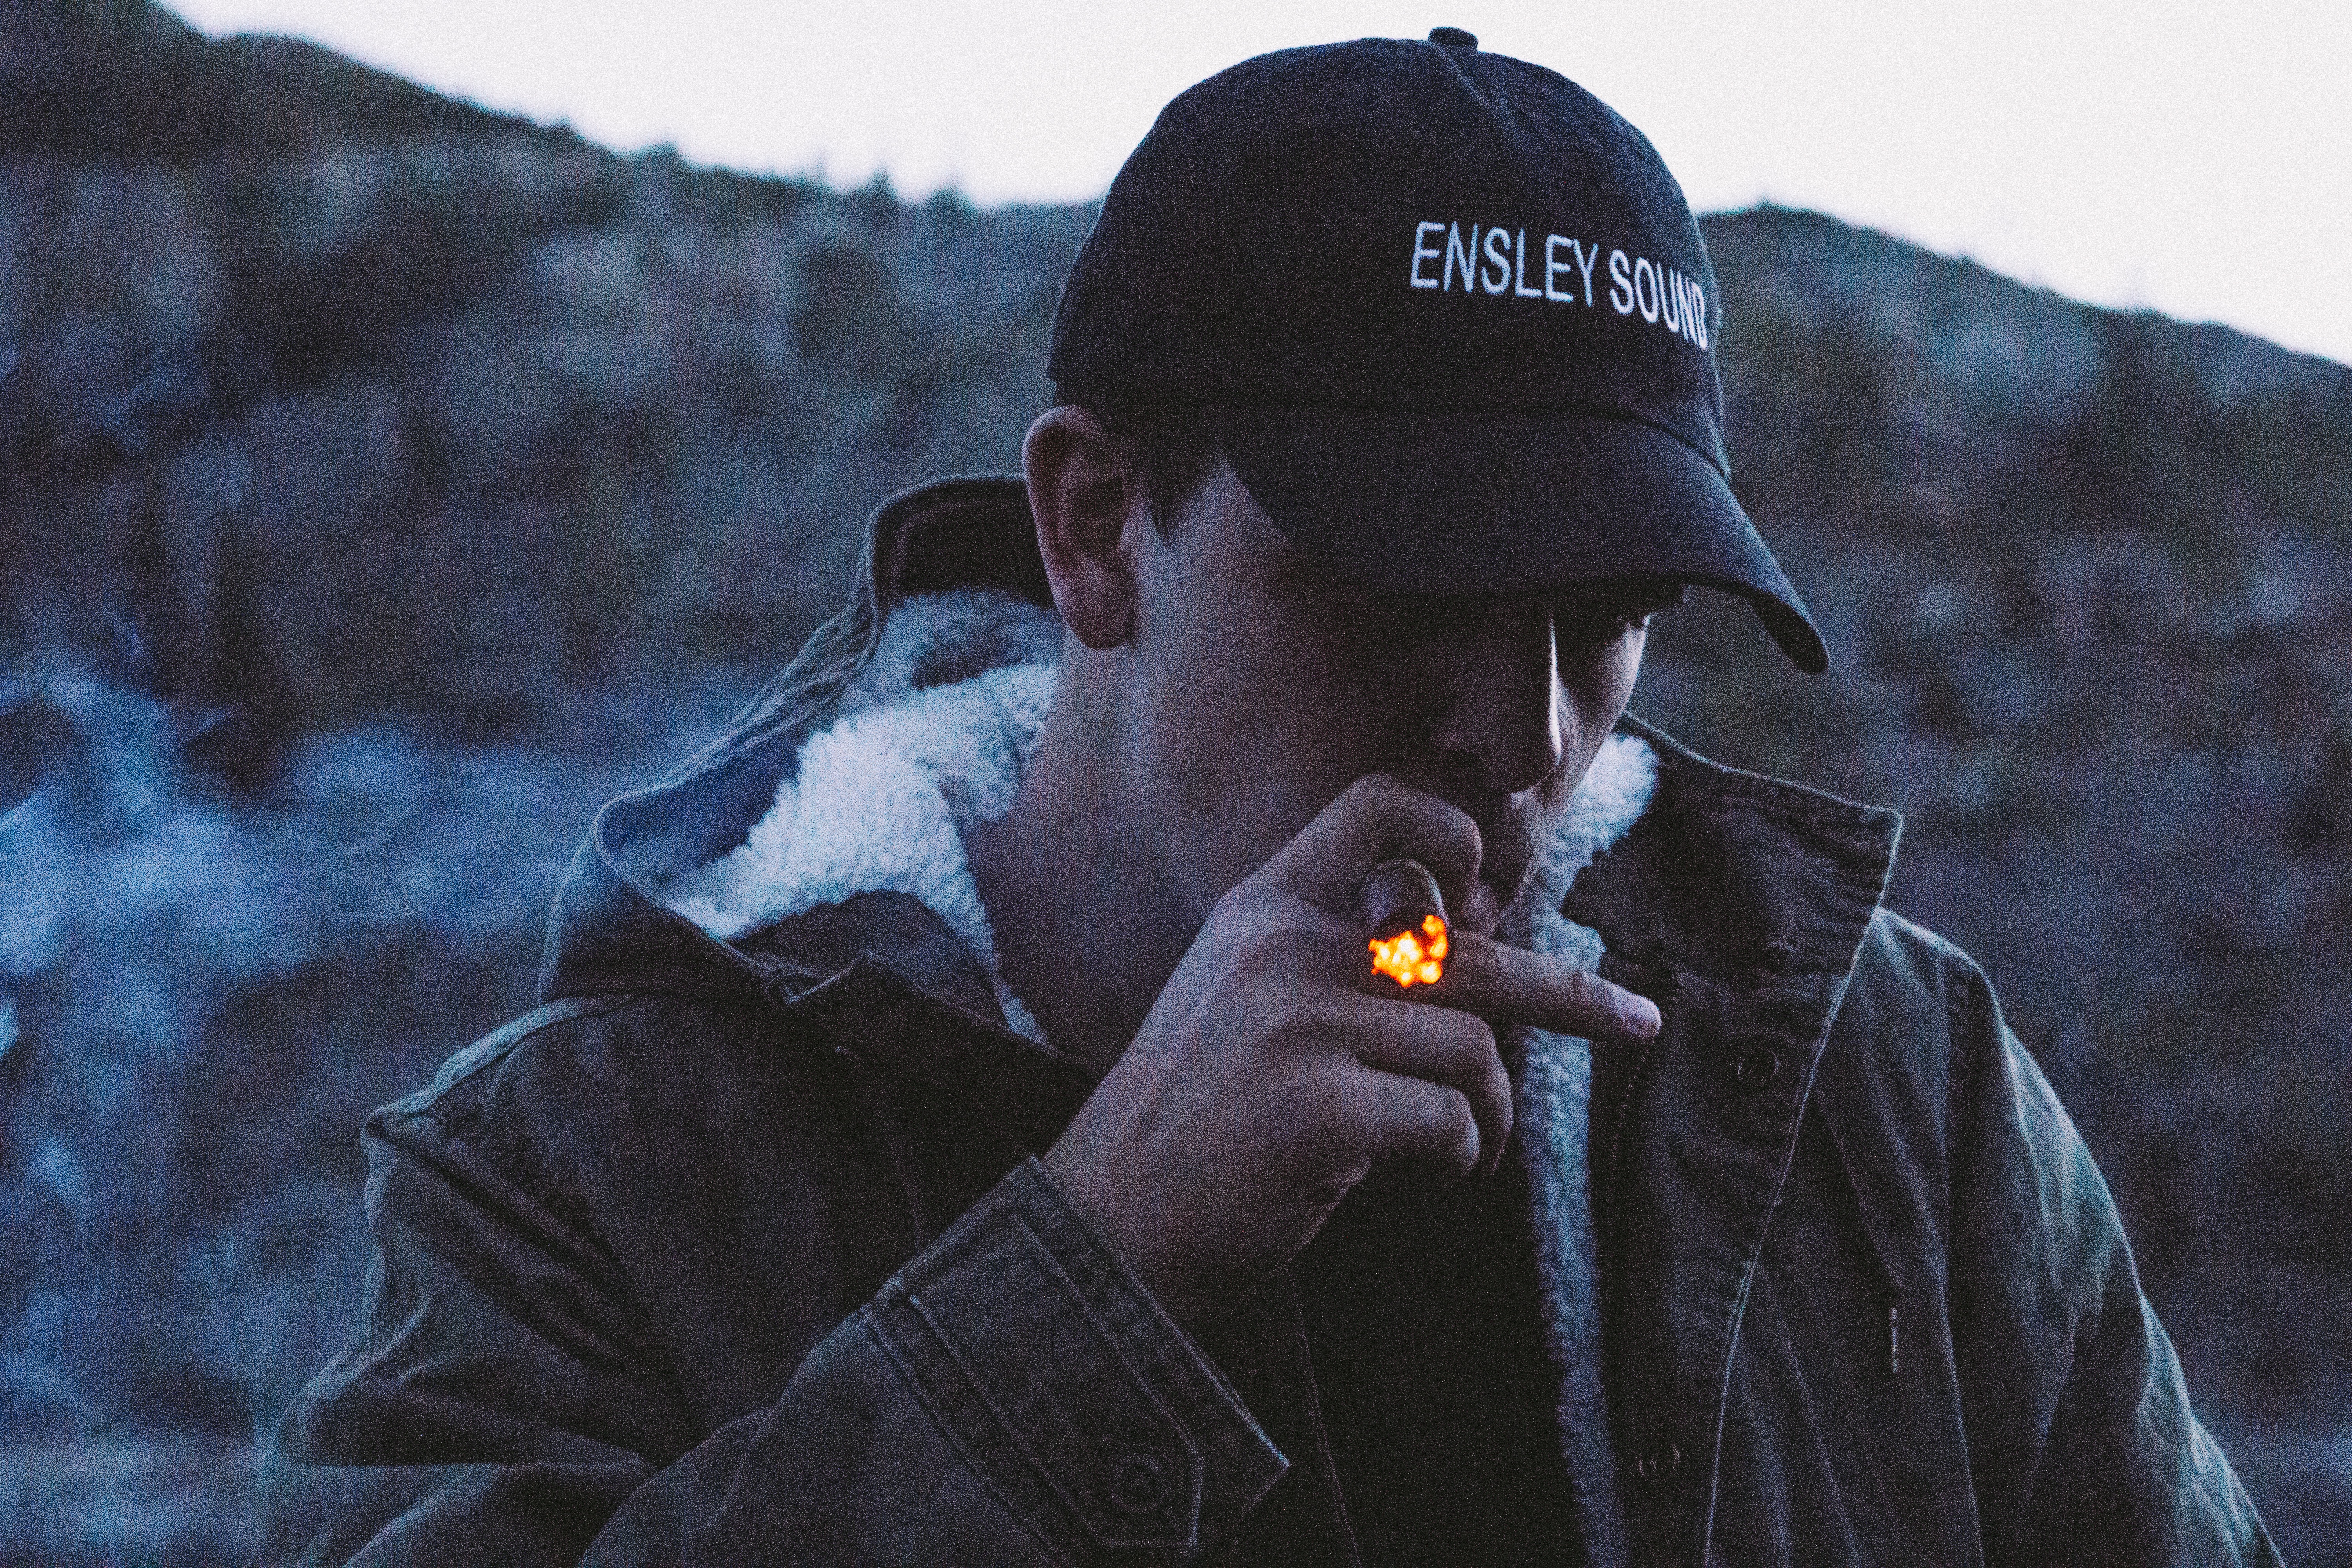
screenshot